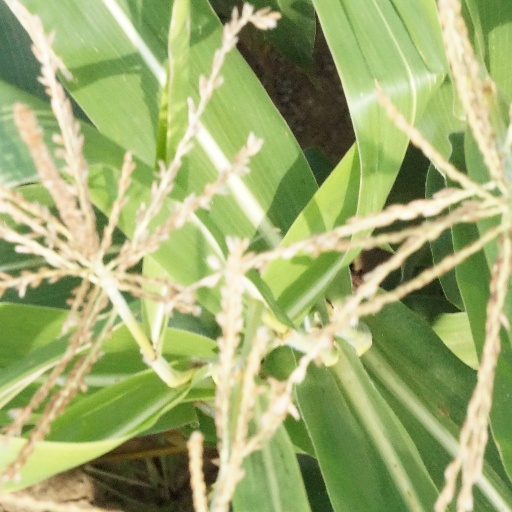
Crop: maize; corn